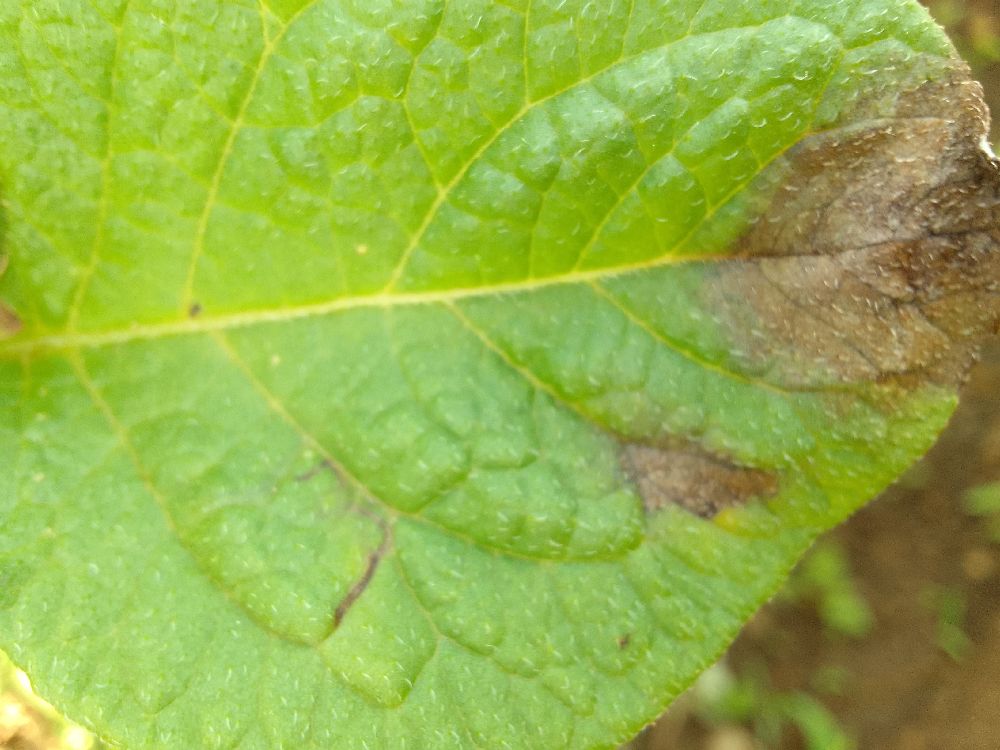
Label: Late blight